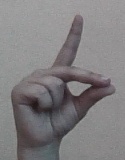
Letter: ta